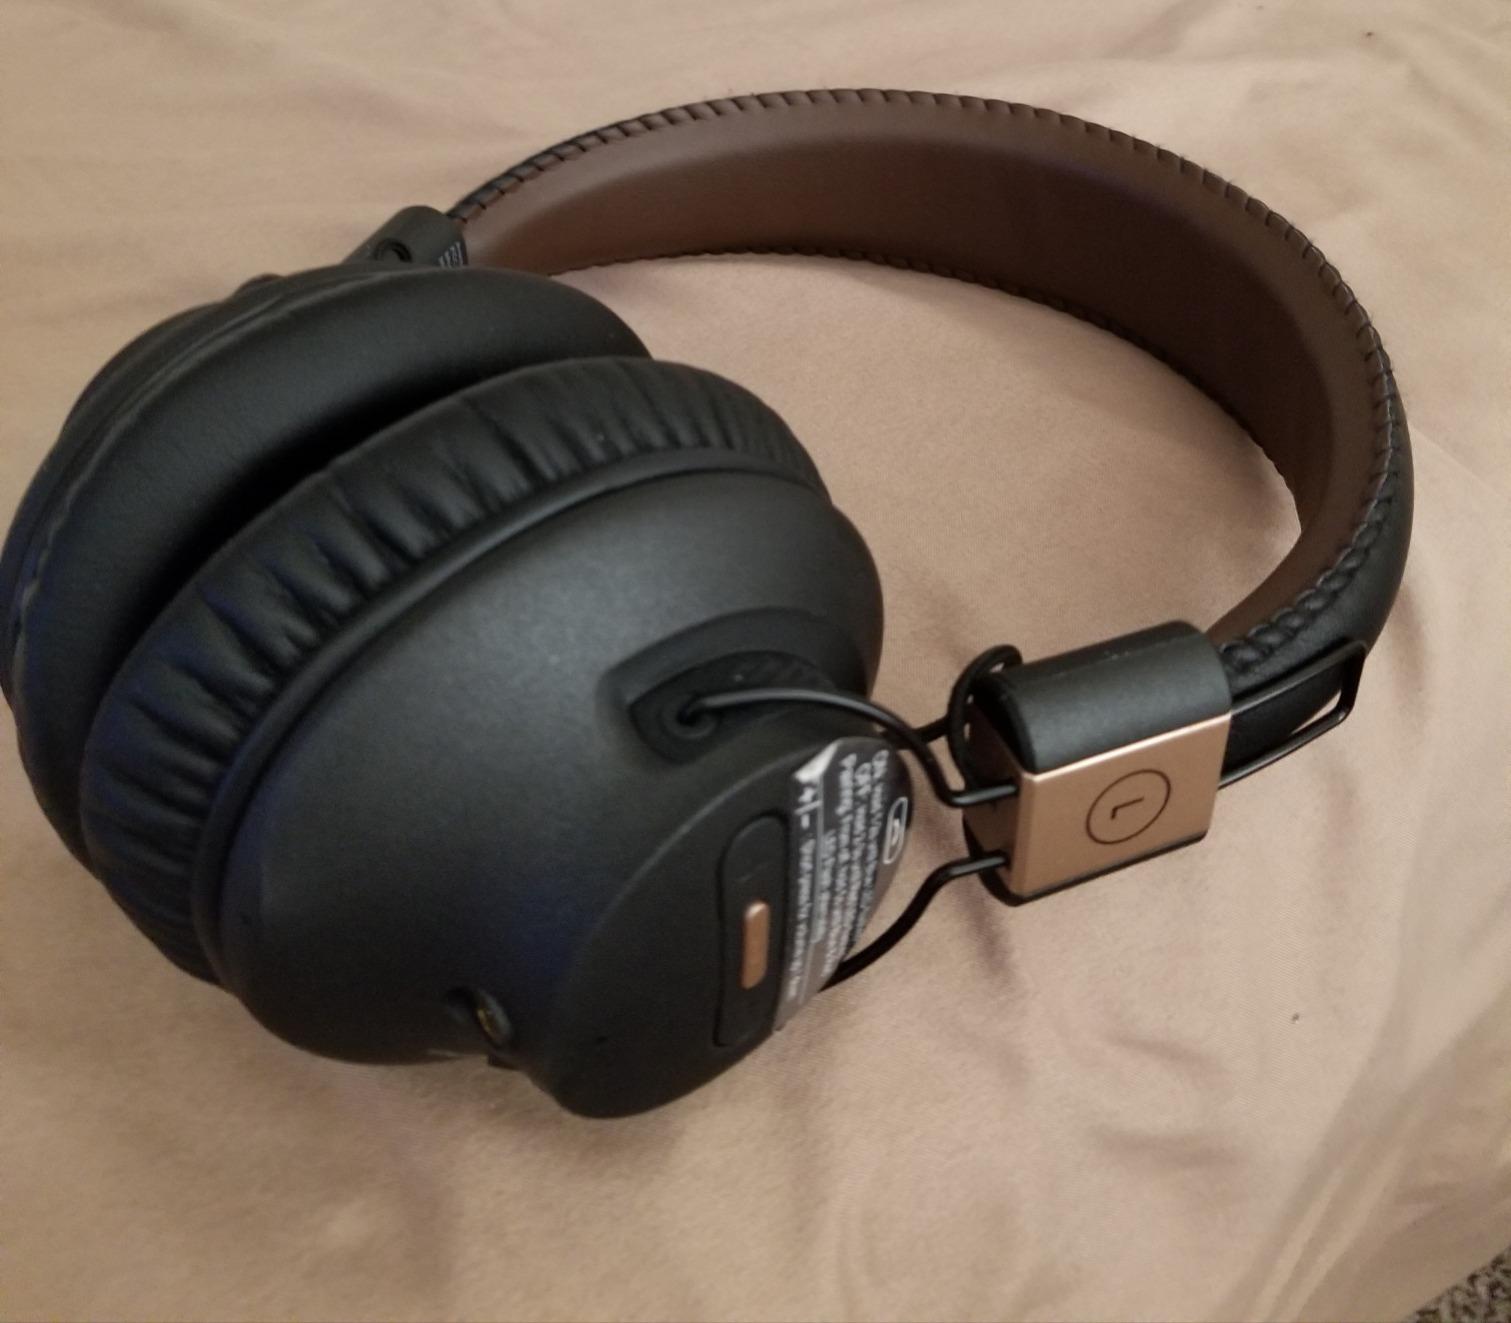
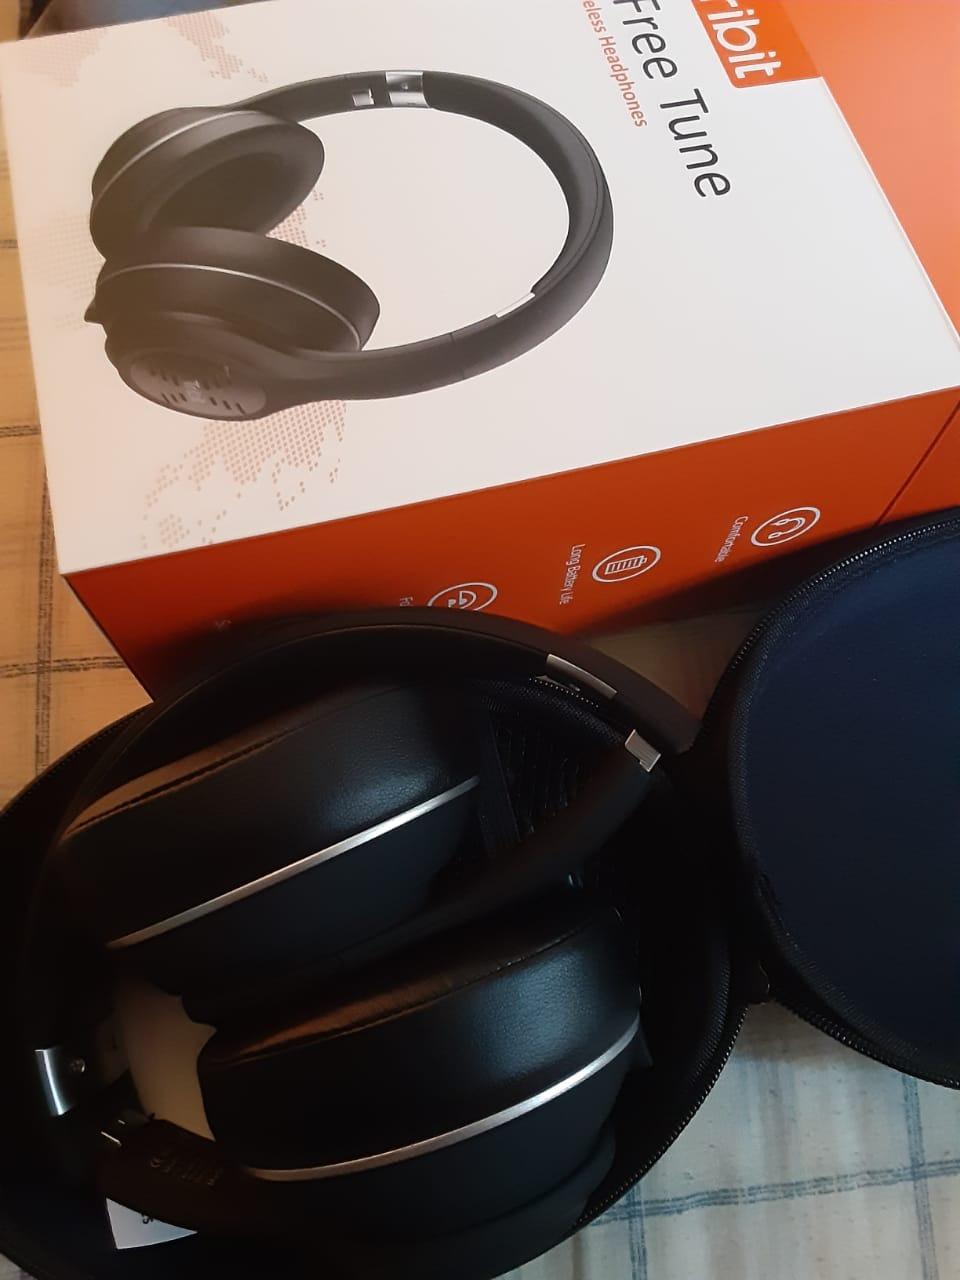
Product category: headphones
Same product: no